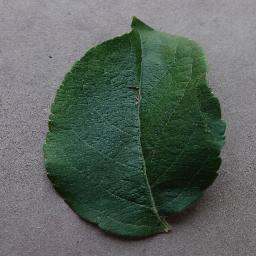
Label: Apple___healthy